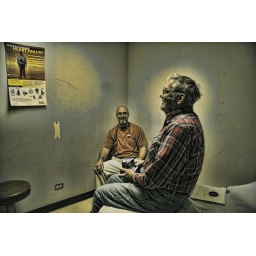
After the examination, Jake and Dr. Parsi share a laugh over the heart failure sign on the office wall.